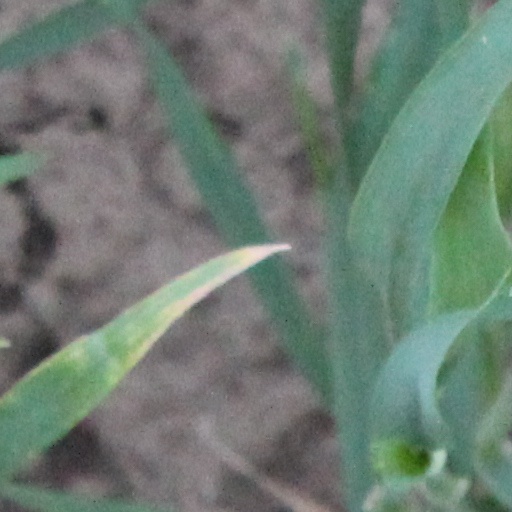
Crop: wheat